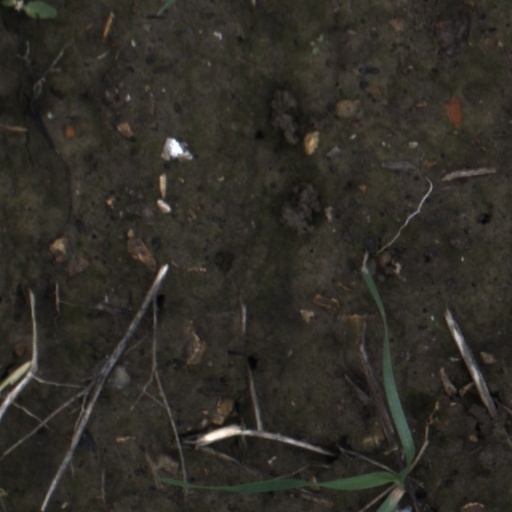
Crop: wheat